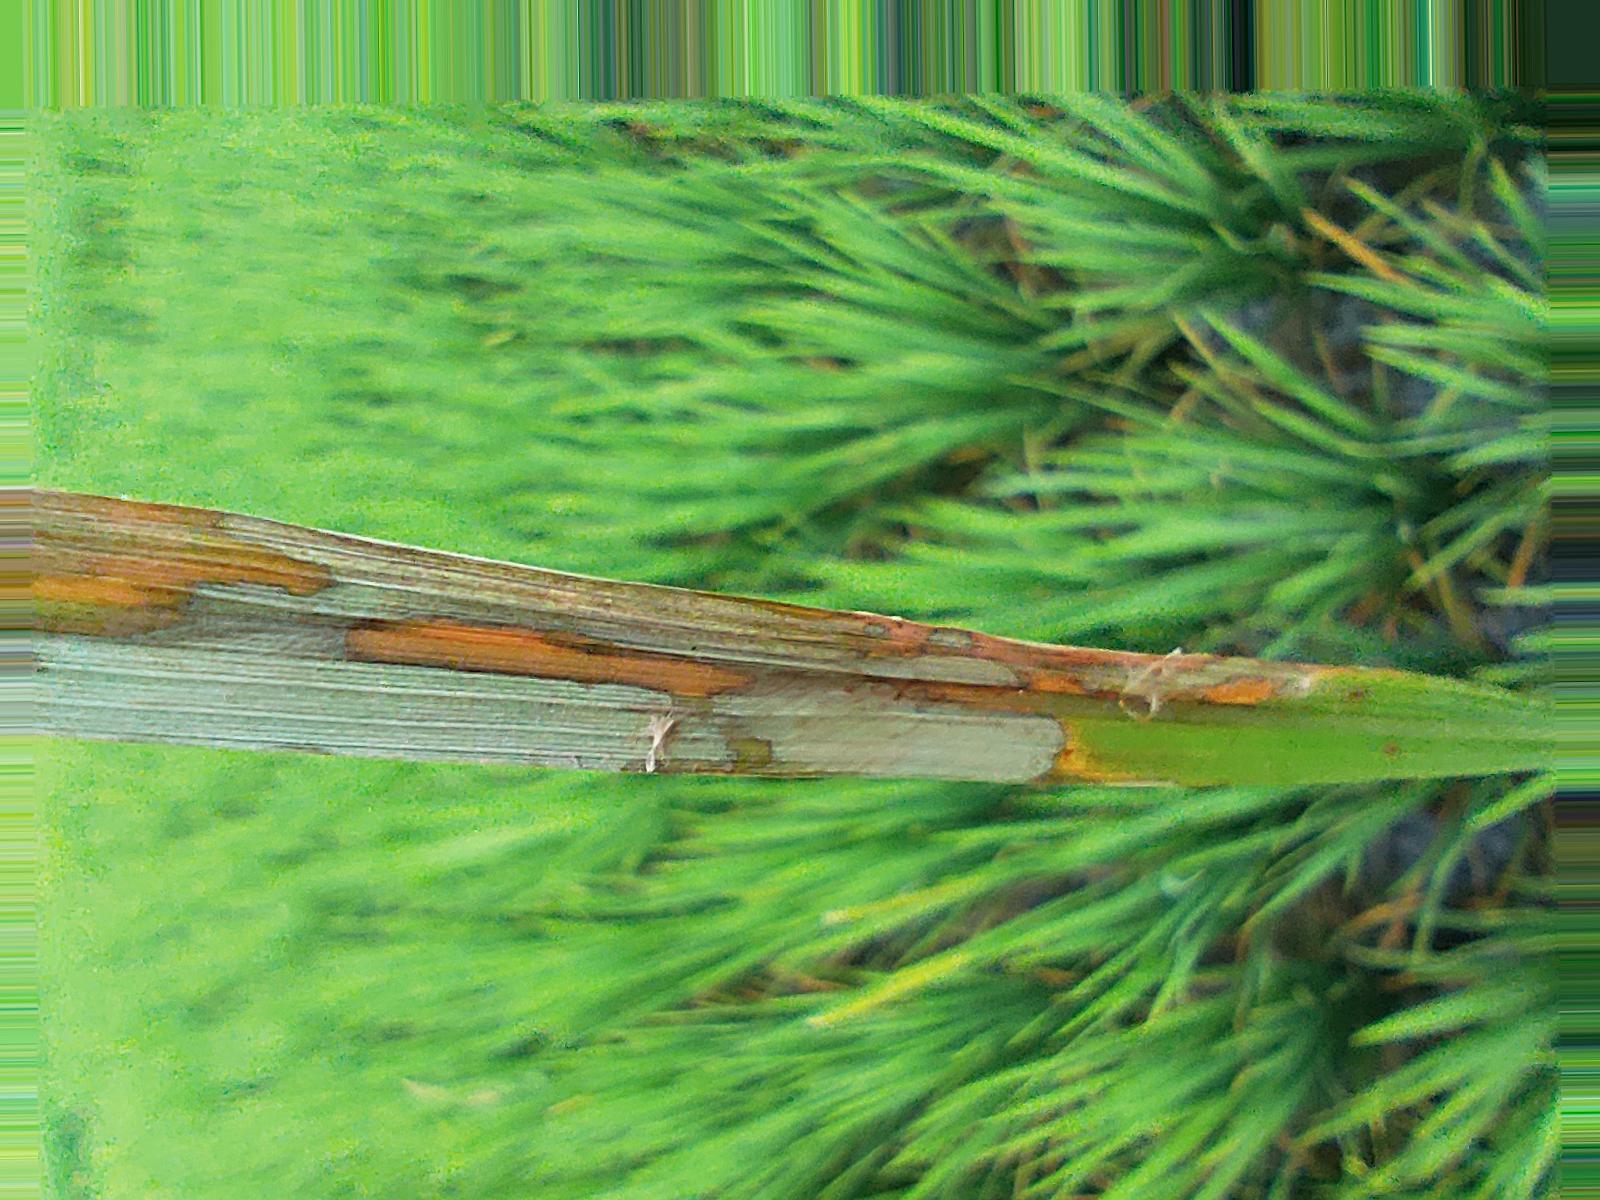
Nhãn: Bệnh Đốm Vằn ( Khô vằn ) ( Sheath Blight )